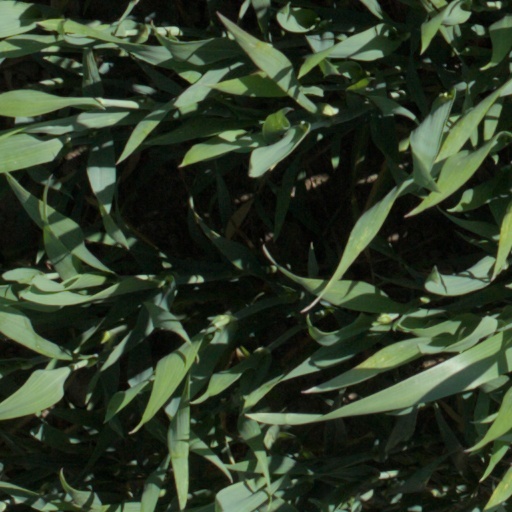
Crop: wheat